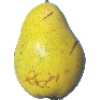
Label: Pear Monster 1